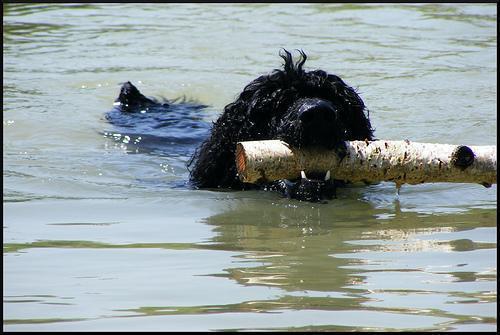
standard_poodle